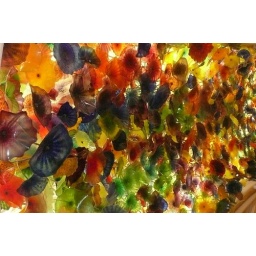
Chihuly glass flowers in the Bellagio